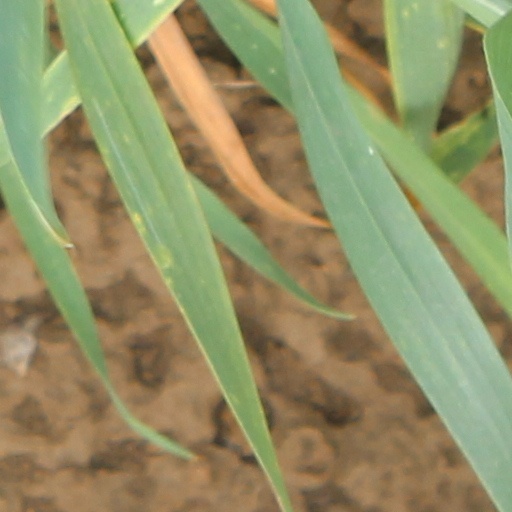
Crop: wheat